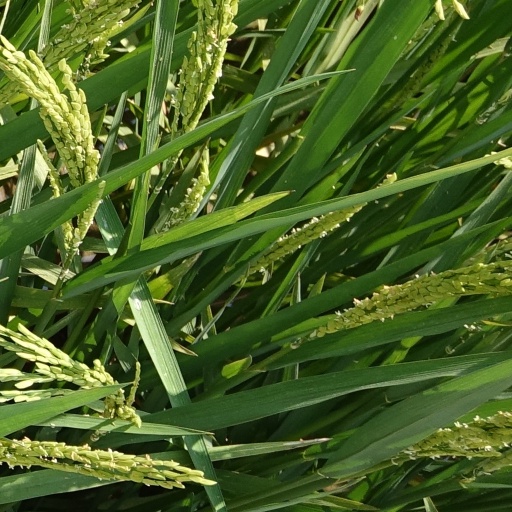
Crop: rice